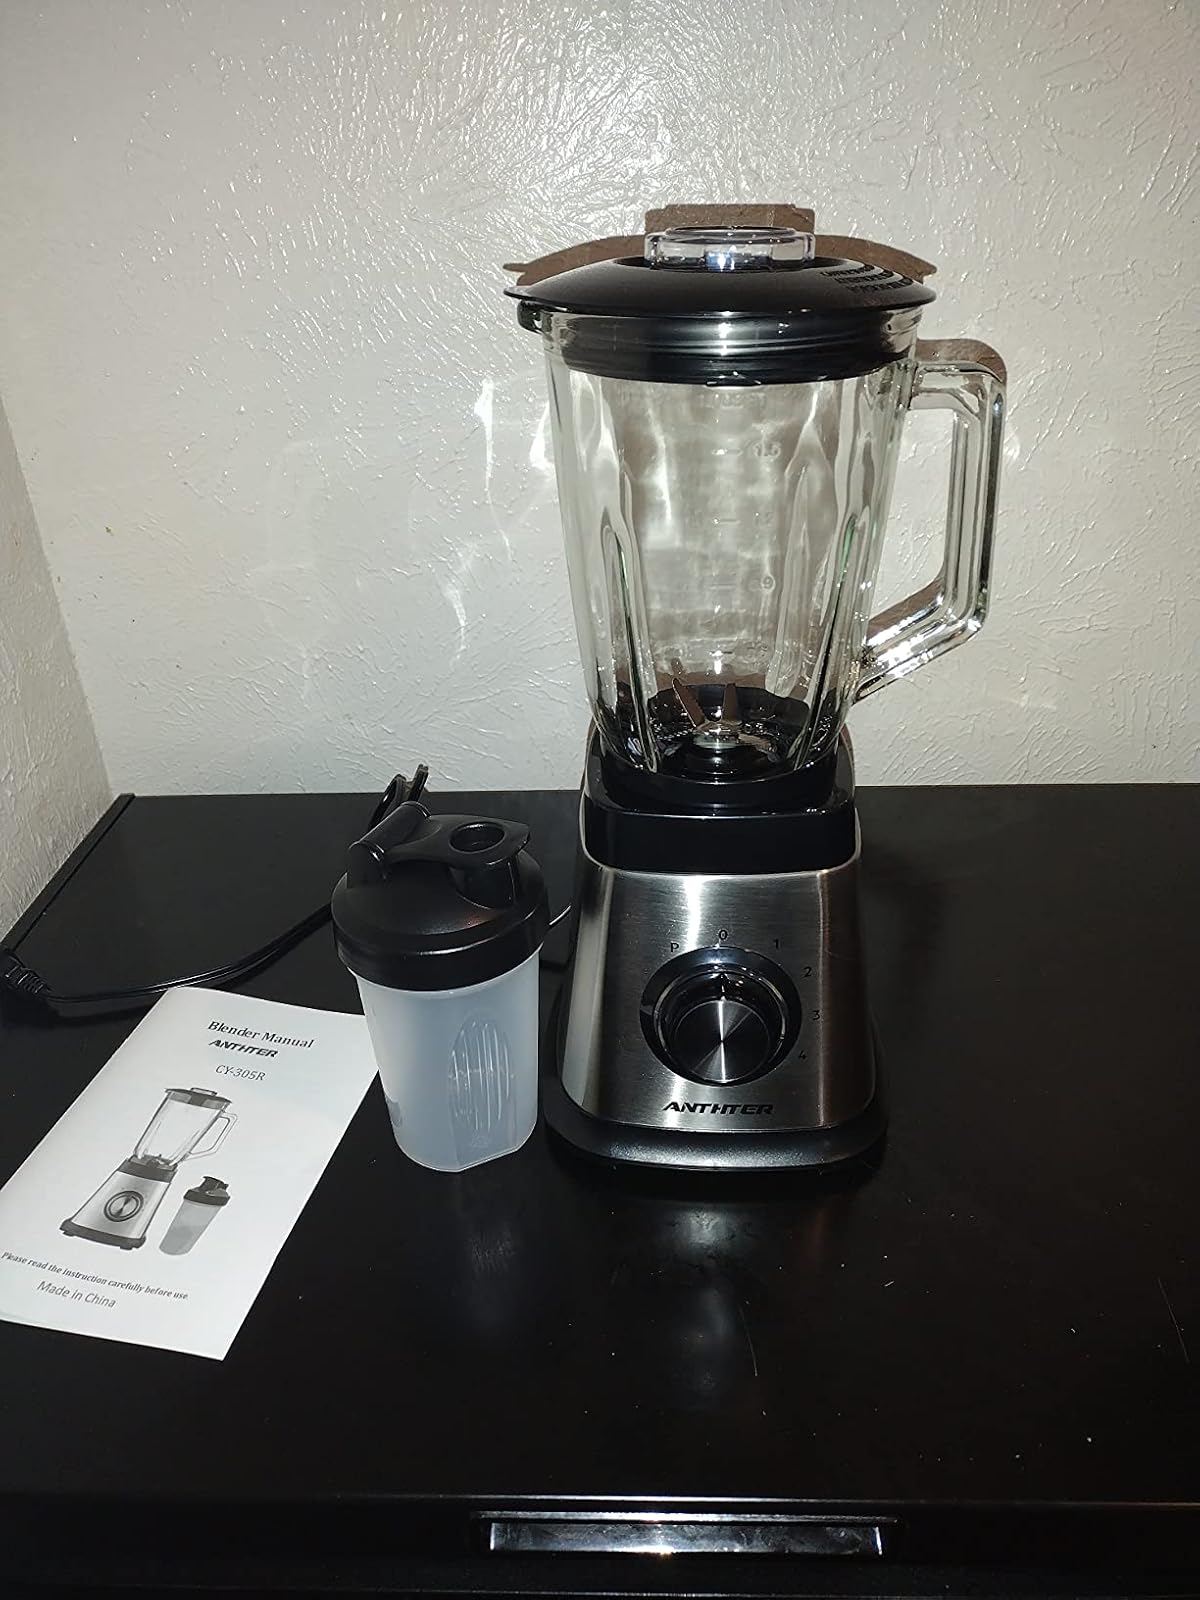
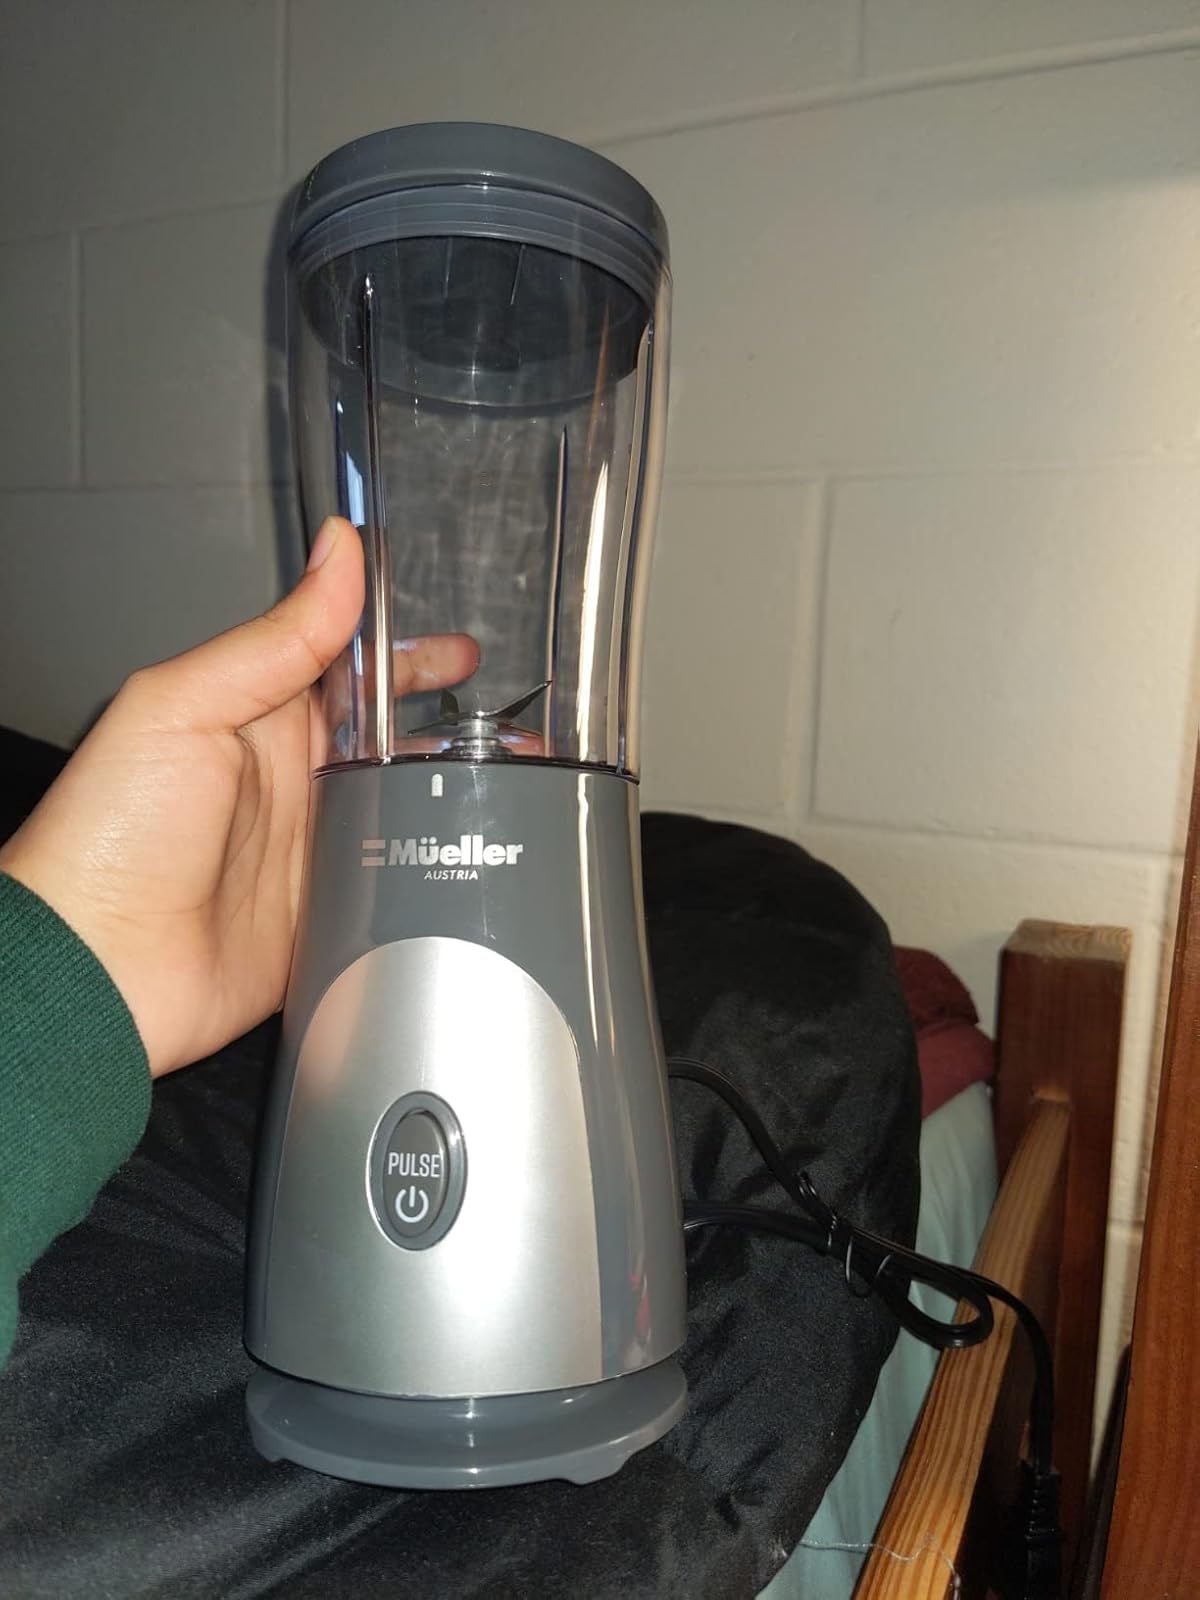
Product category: items_blender
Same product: no